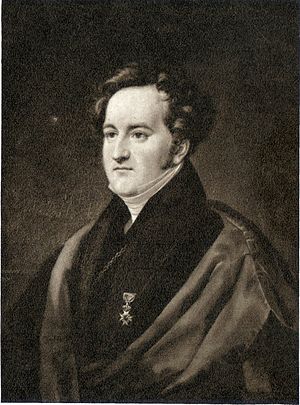
Bernhard von Beskow
Bernhard von Beskow var en svensk forfatter, hofembedsmand og friherre.